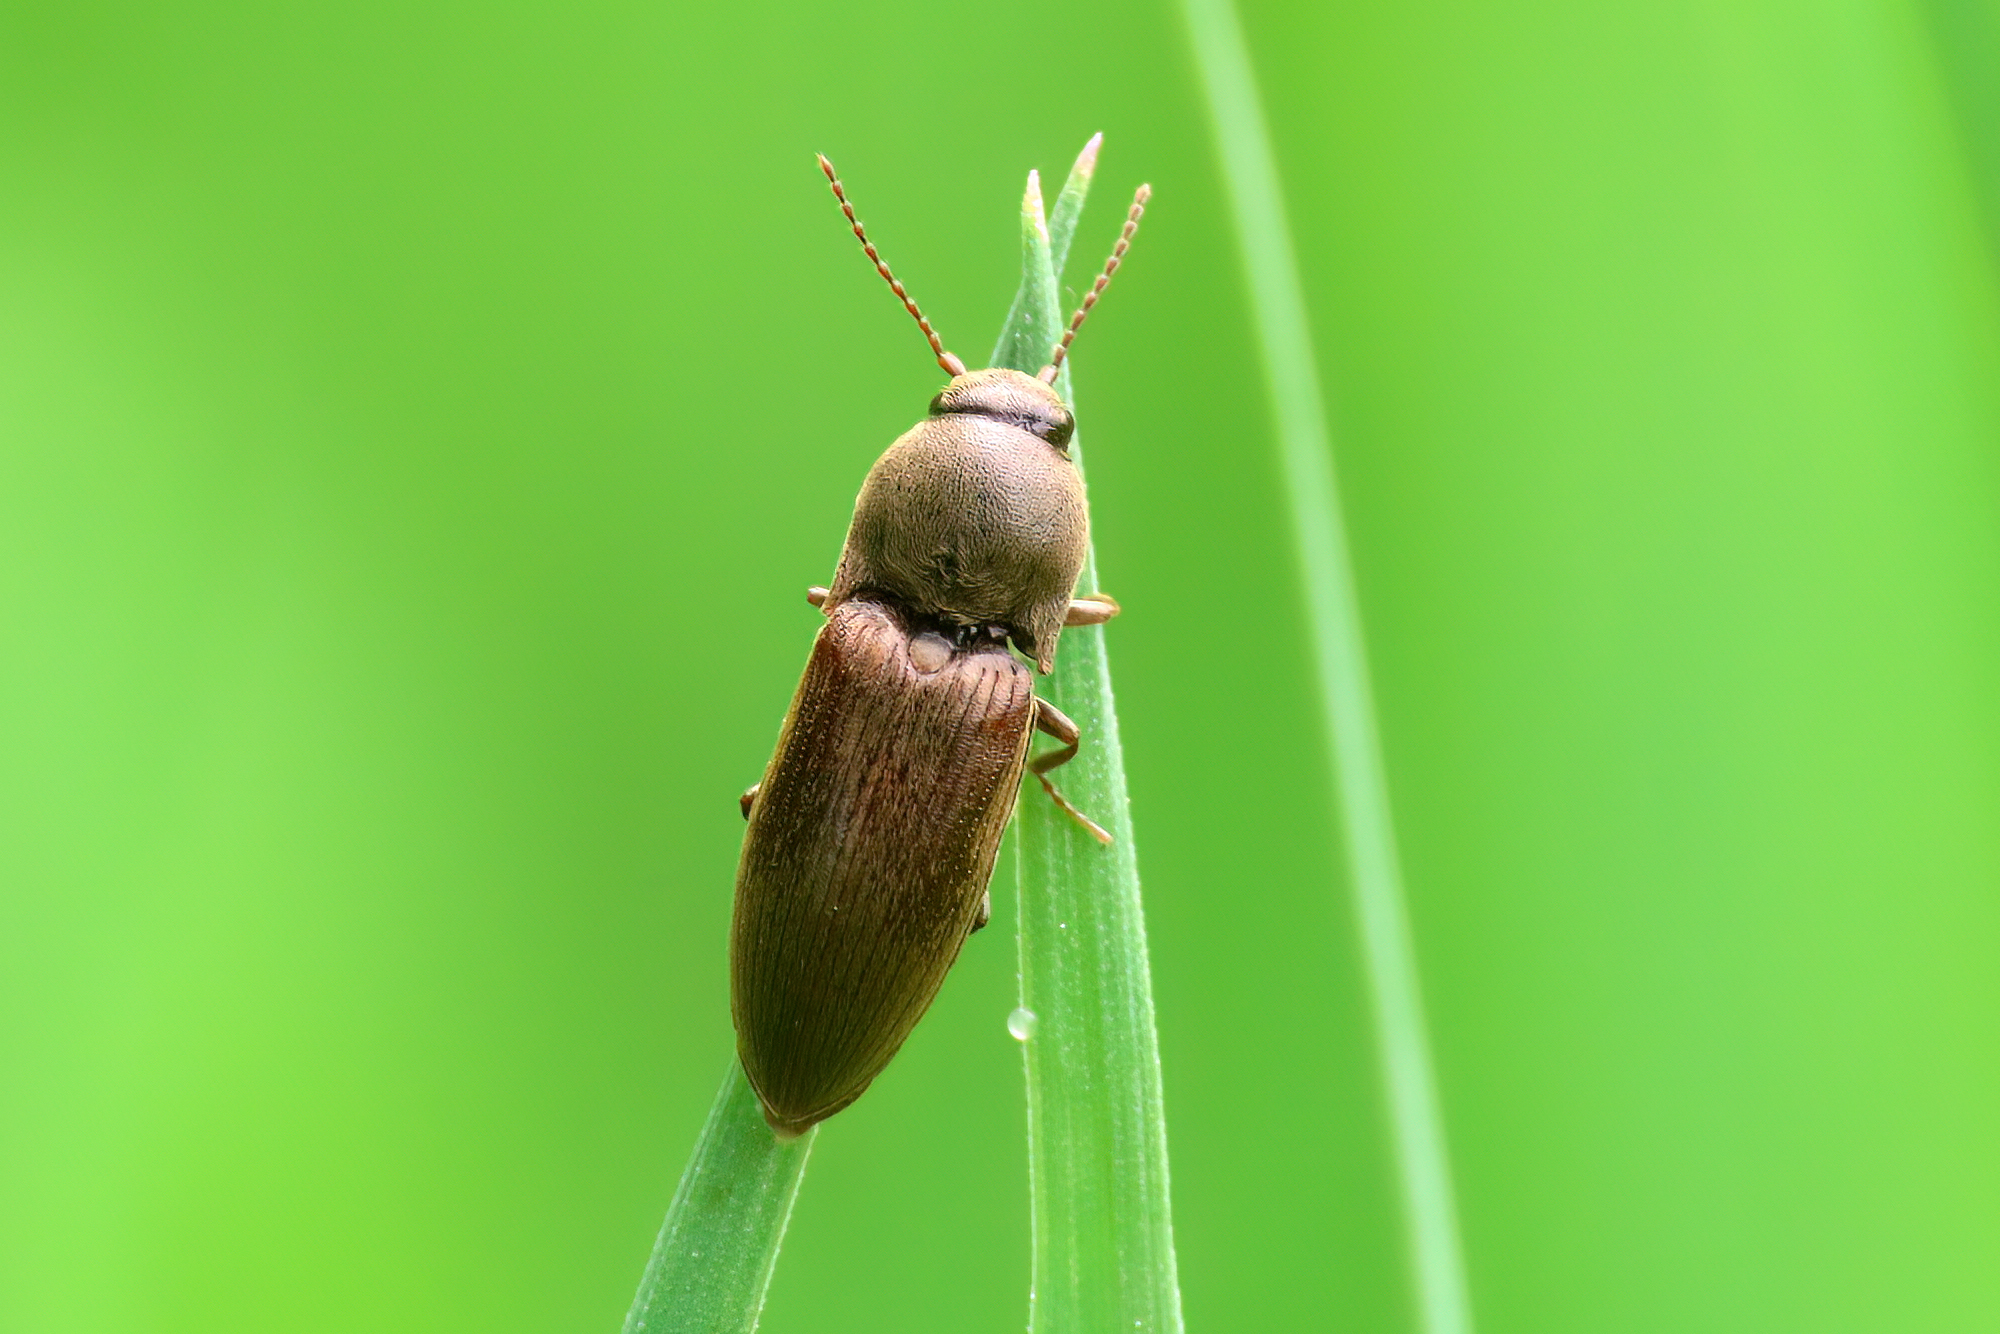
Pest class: clickbeetles_wireworms